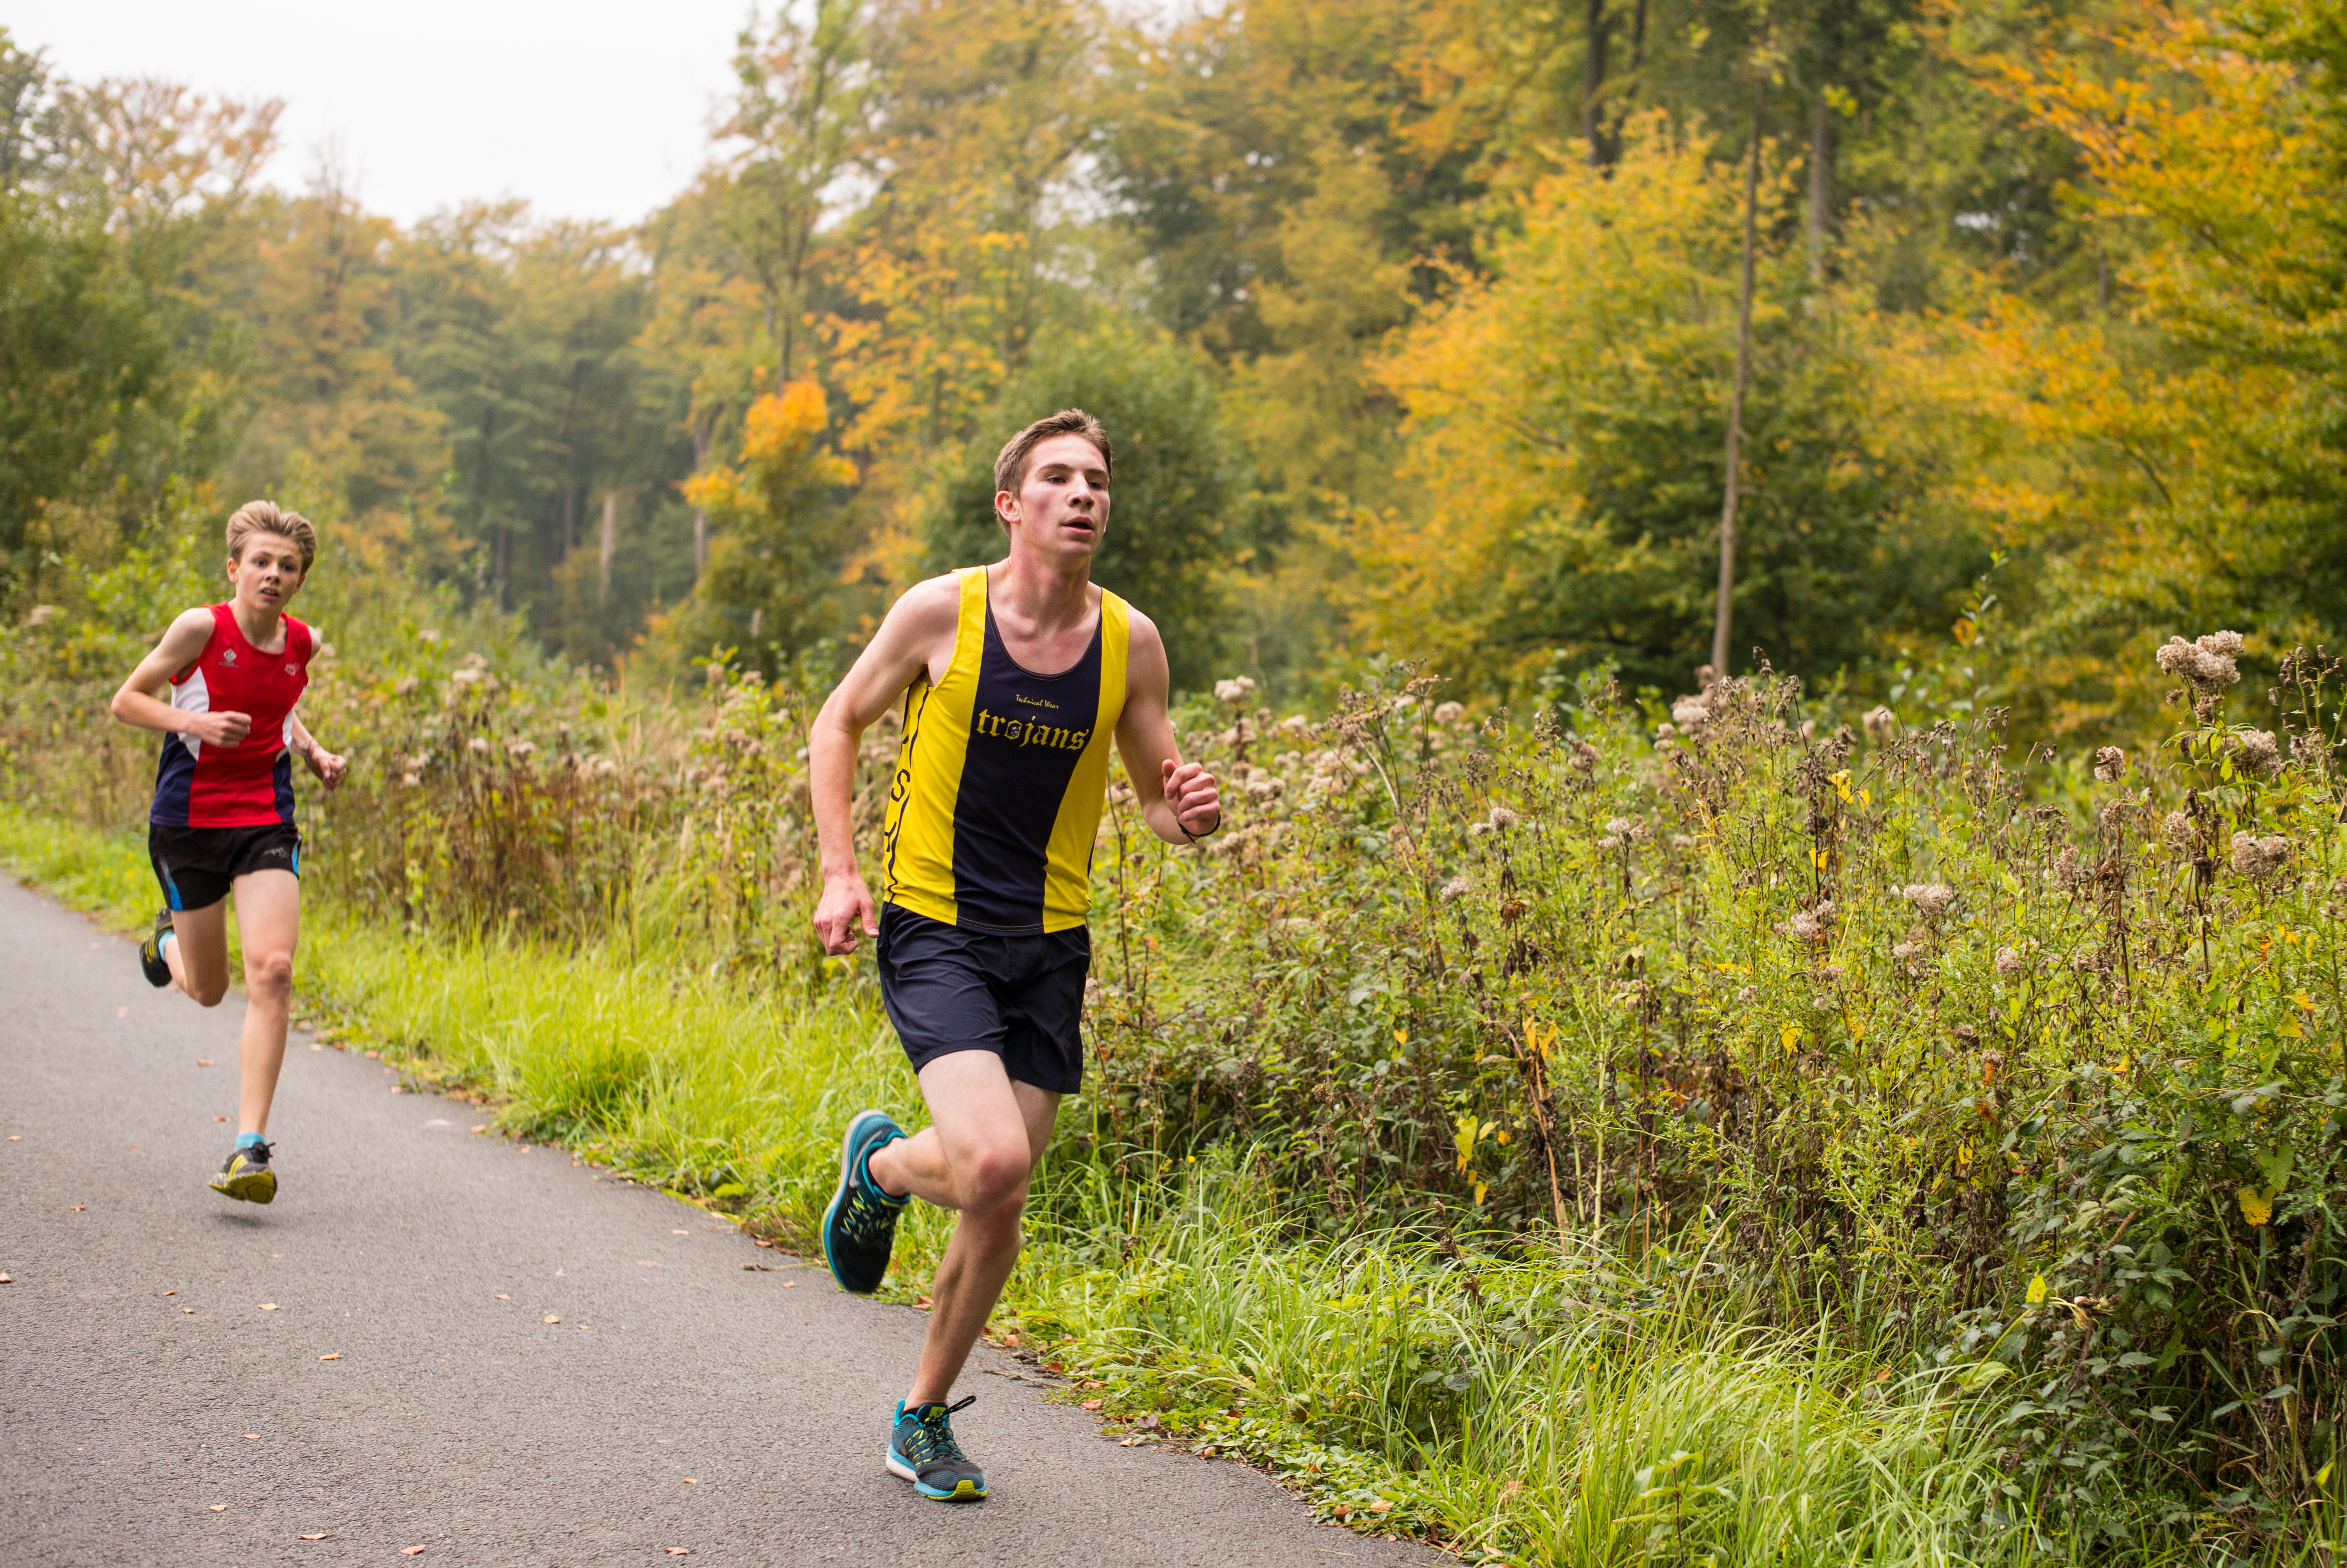
person, running, country, photo, recreation, portrait, high, jogging, cross, belgium, race, hague, netherlands, international, brussels, m, american, team, sports, boys, 50, school, runners, endurance, junior, leica, 240, summilux, varsity, athletics, athletes, meet, xc, physical exercise, outdoor recreation, human action, individual sports, endurance sports, ultramarathon, duathlon, long distance running